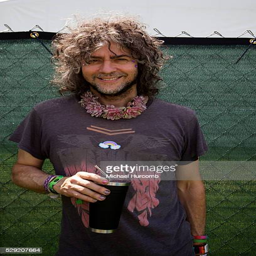
artist poses for a photo backstage at festival